John Rowe House

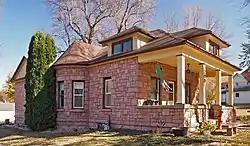
The John Rowe House from the southwest

The John Rowe House in Jasper, Minnesota, United States, is described as a "common bungalow type (built ca. 1905) expressed in uncommon material—locally quarried Sioux quartzite." The house is listed on the National Register of Historic Places. John Rowe, a quarry man, clad the house in local Sioux quartzite after purchasing the home in 1903 for $1,000. The home has been well maintained and is a privately owned residence, not open to the public.